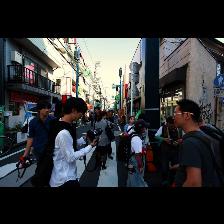
Label: Human